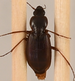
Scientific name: Synuchus impunctatus
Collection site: Bartlett Experimental Forest NEON (BART), plot BART_081